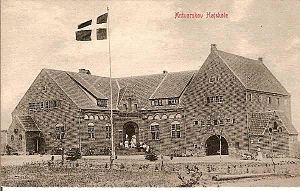
Ejvind Mørch / Antvorskov
Antvorskov Højskole, ca. 1908
Ejvind Mørch var en dansk højskolemand og arkitekt. Han var gift med Gudrun Trier og fader til en række kendte personer.